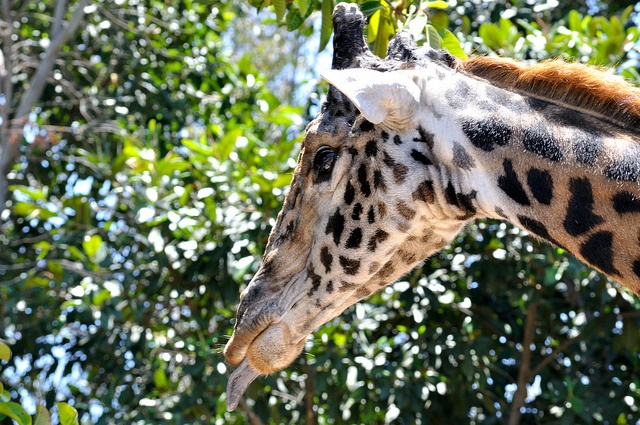
A giraffe extending it's neck to the leaves on a tree.
The giraffee has his tongue out possibly to eat.
A giraffe sticking out its tongue underneath trees.
A giraffe about to eat leaves from a tree
A giraffe sticking his tongue out with trees nearby